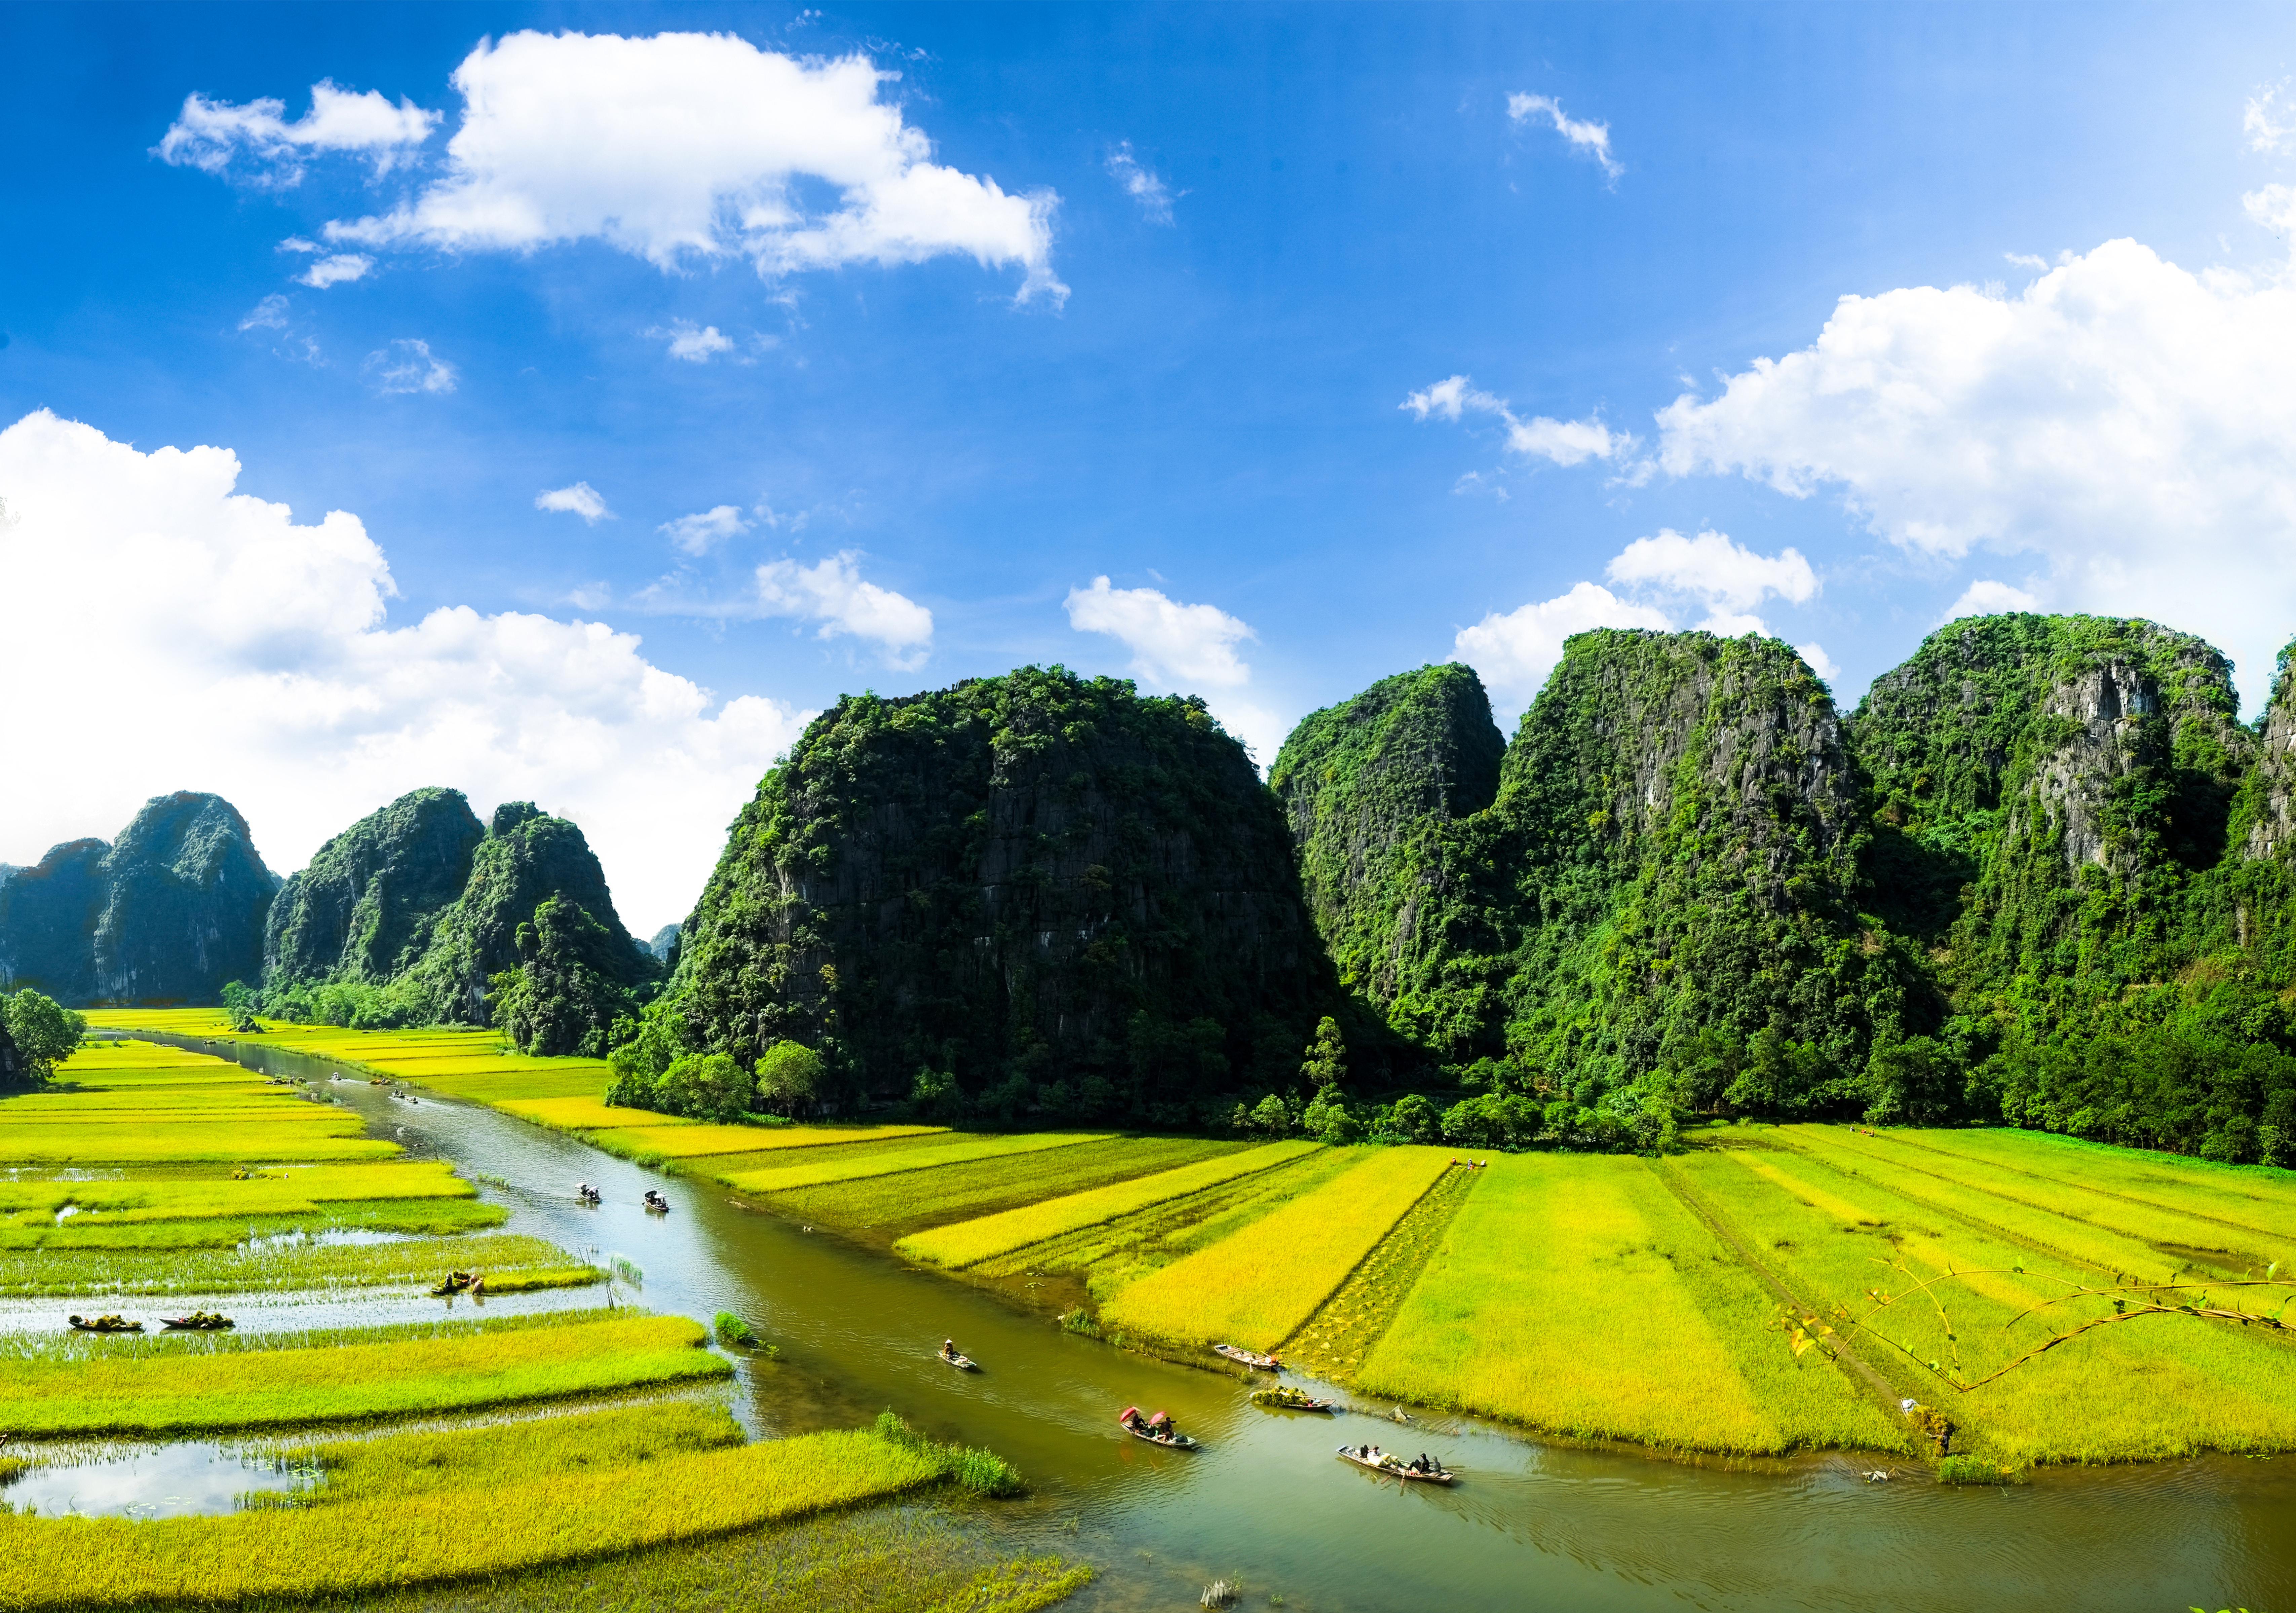
nature, natural landscape, green, sky, daytime, grass, landscape, cloud, field, grassland, botanical garden, rural area, mountain, paddy field, plantation, plant, photography, tourism, garden, hill station, world, river, hill, meadow, road